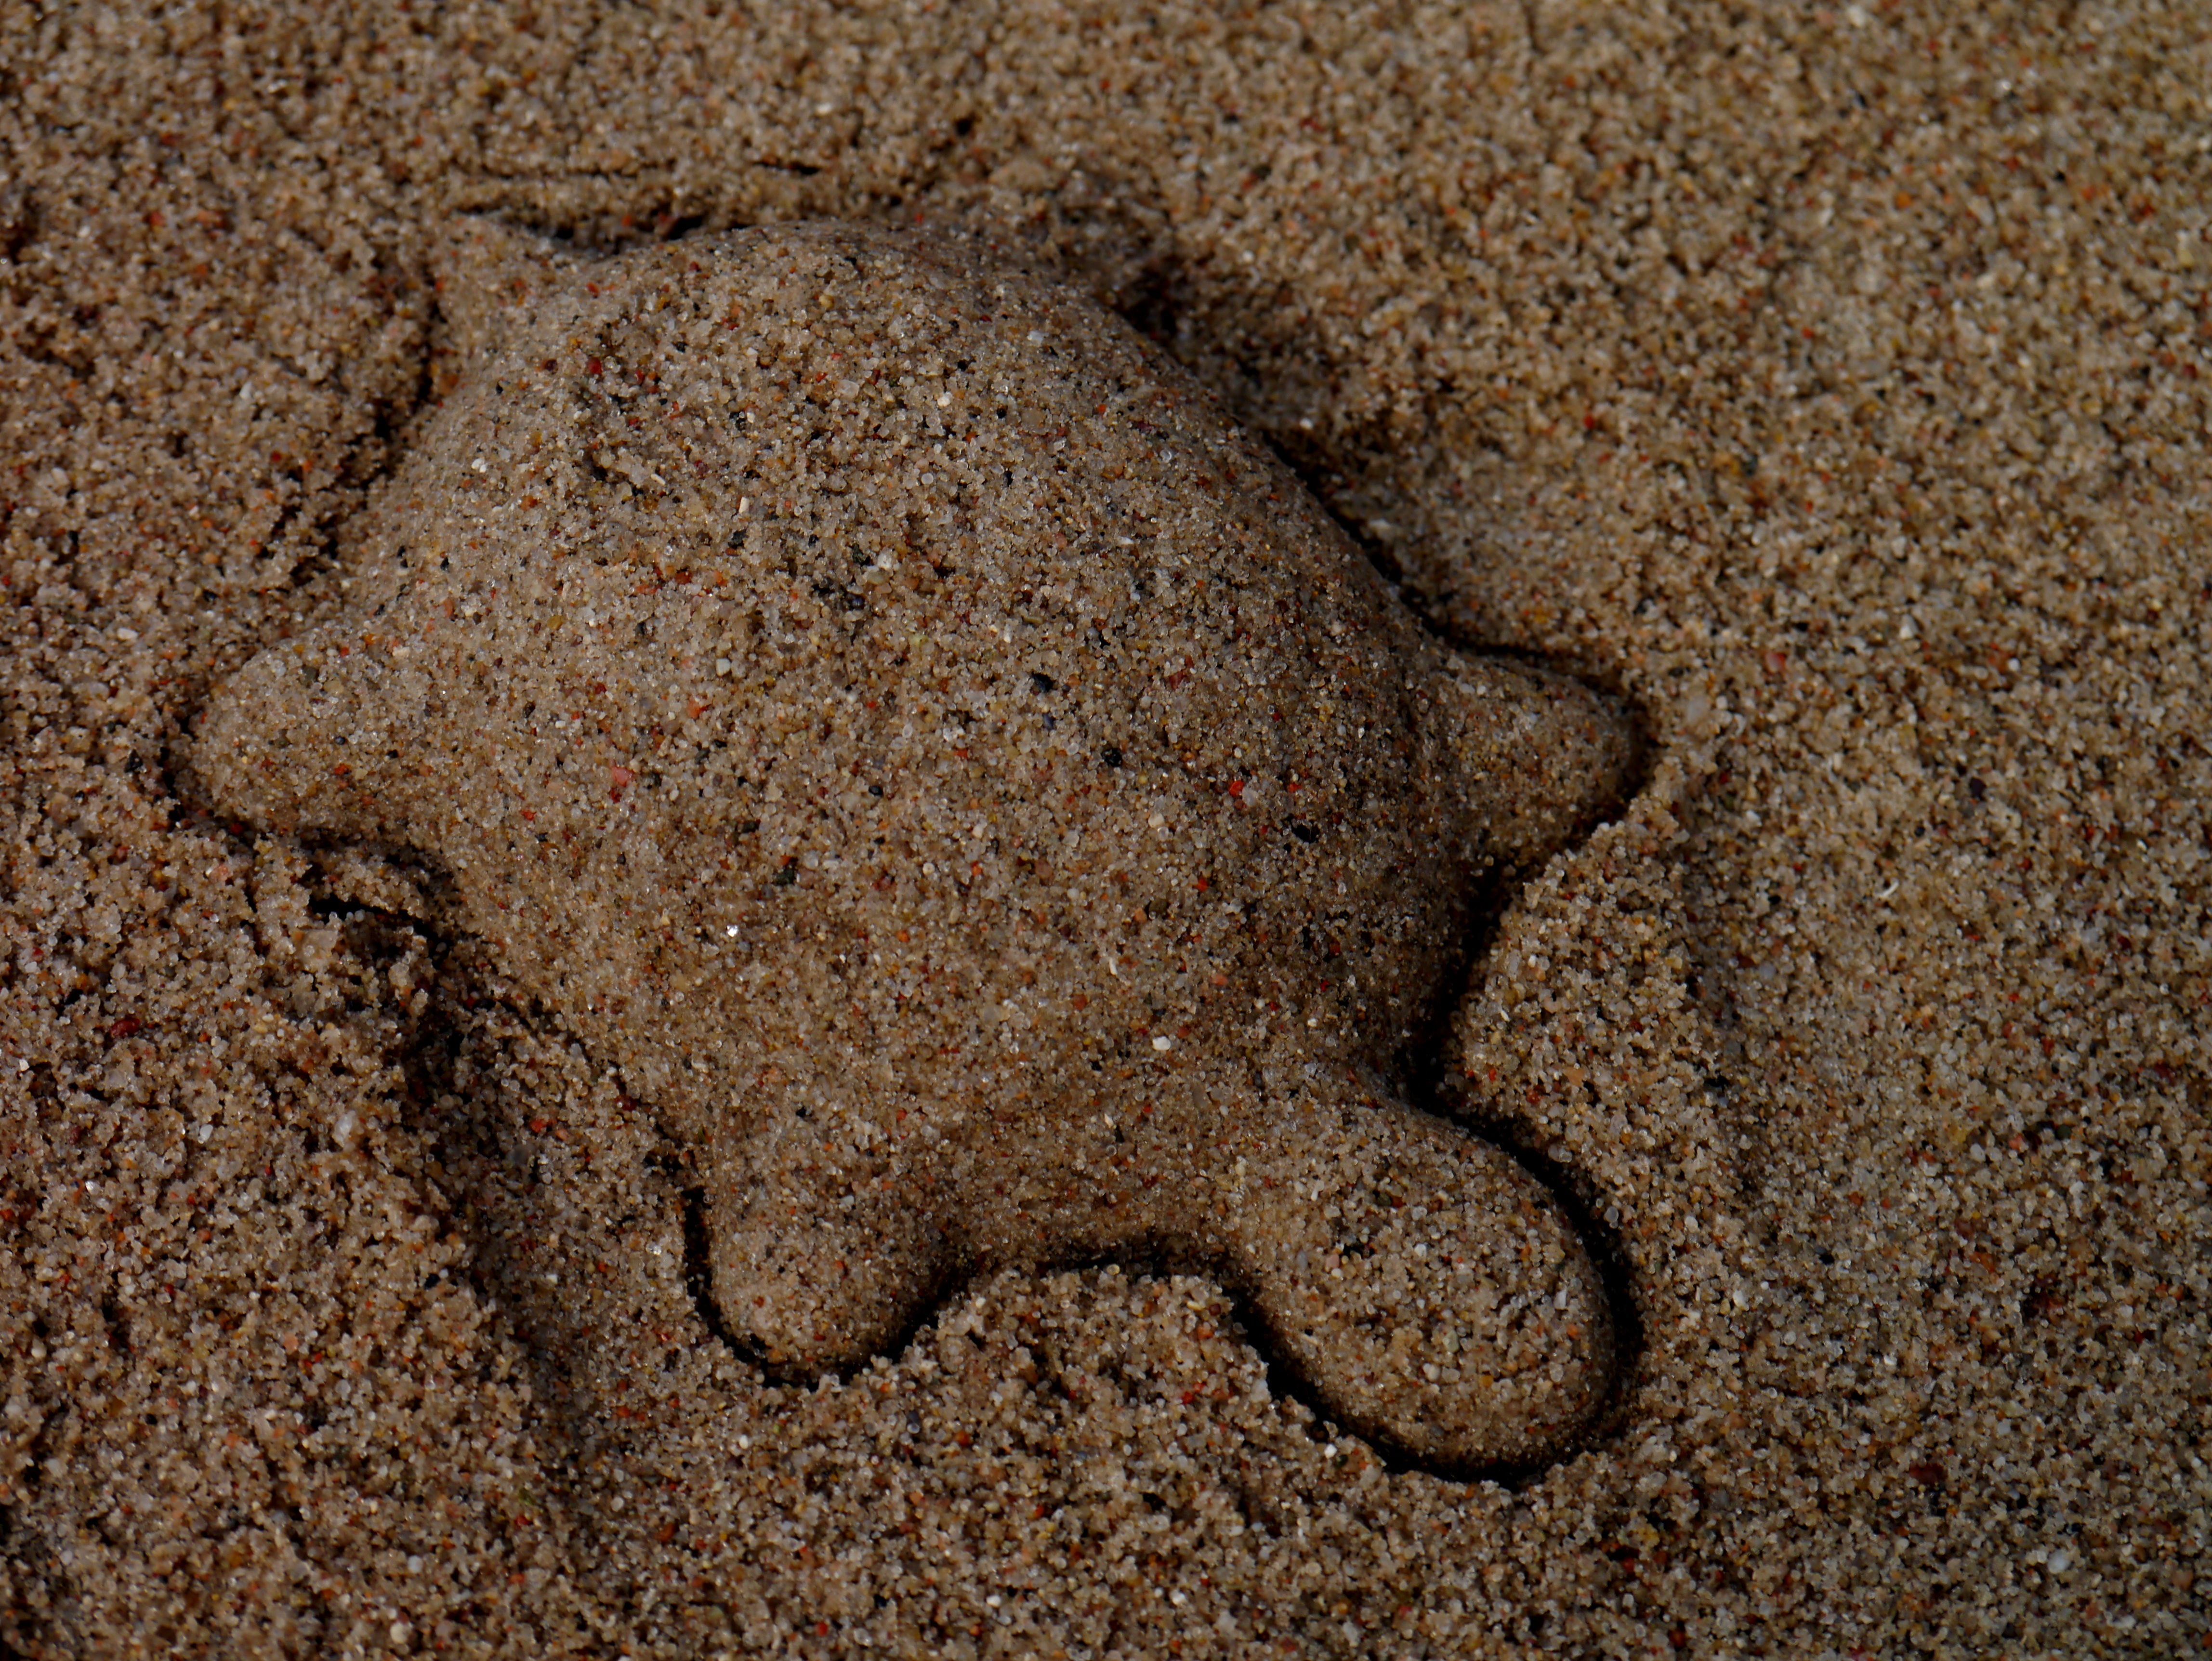
sand, play, animal, wildlife, soil, turtle, toad, reptile, amphibian, fauna, vertebrate, sand mold